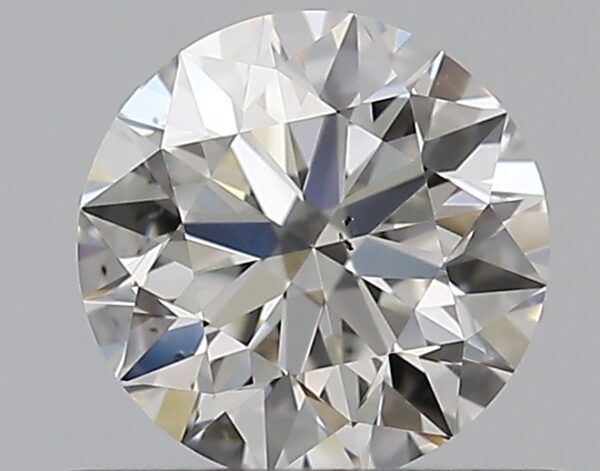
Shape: round
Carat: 0.5
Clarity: SI1
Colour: I
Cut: EX
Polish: VG
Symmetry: EX
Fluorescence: N
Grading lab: GIA
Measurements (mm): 5.06 x 5.09 x 3.16